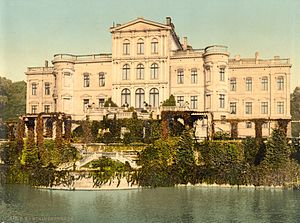
Putbus / Historie
Putbus Slot, omkring 1900, fjernet 1962
Putbus er en by og kommune i det nordøstlige Tyskland med omkring 4364 indbyggere, beliggende under Landkreis Vorpommern-Rügen på øen Rügen. Landkreis Vorpommern-Rügen ligger i delstaten Mecklenburg-Vorpommern. Den er en betydelig turistby med mange faciliteter ved kysten. Det tidligere slot blev ødelagt af det østtyske styre efter 2. verdenskrig, men dets orangeri og stalde overlevede i den idylliske park.